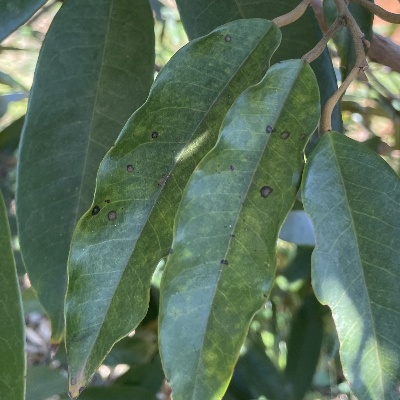
Label: Leaf_Phomopsis